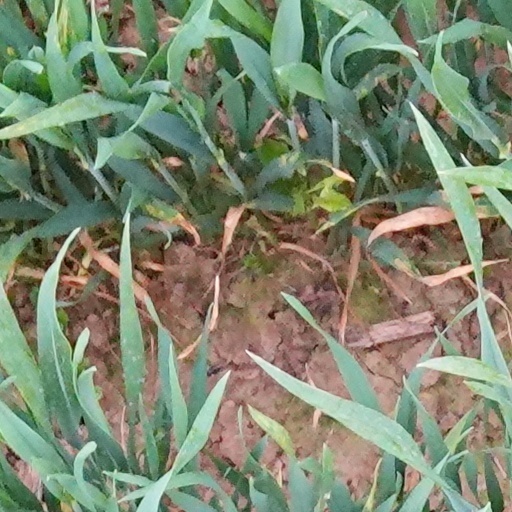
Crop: wheat